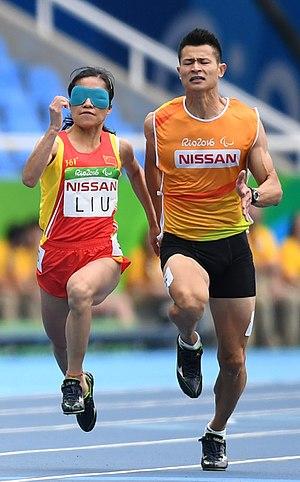
Liu Cuiqing, née le 28 octobre 1991 à Nanning, est une athlète handisport chinoise, qui concourent dans les catégories T11/F11.